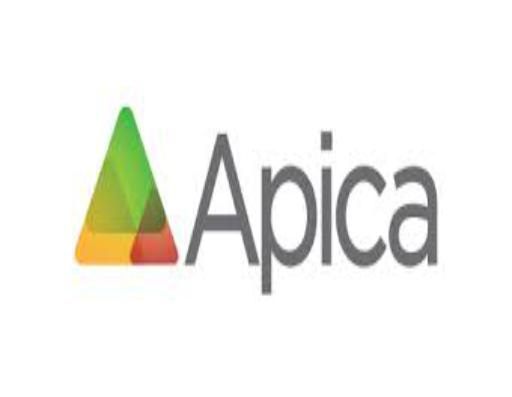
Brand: apica
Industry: Necessities